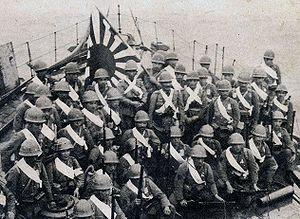
La Marine impériale japonaise était la marine militaire du Japon impérial de 1869 à 1947. En Occident la Marine impériale japonaise est parfois désignée, à tort, comme la Flotte combinée, mais ce terme désigne en réalité un degré d'organisation des effectifs de la flotte impériale, constituant une grande flotte de guerre conçue pour de vastes opérations en haute mer. En fonction des besoins du moment, la Marine impériale pouvait réorganiser ses navires et dissoudre ou reconstituer sa Flotte combinée, sa Rengō Kantai, mais comme cette dernière mobilisait la plupart des bâtiments les plus importants de la Marine, certains Occidentaux ont fini par confondre la Rengō Kantai avec la Marine elle-même.
Les Forces navales spéciales de débarquement, étaient l'infanterie de marine de la Marine impériale japonaise, faisant partie des Forces terrestres impériales de la marine japonaise. Cette unité de la marine japonaise à notamment participé à la seconde guerre sino-japonaise, aux conflits frontaliers soviéto-japonais, et à la guerre du Pacifique pendant la Seconde Guerre mondiale.